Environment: real
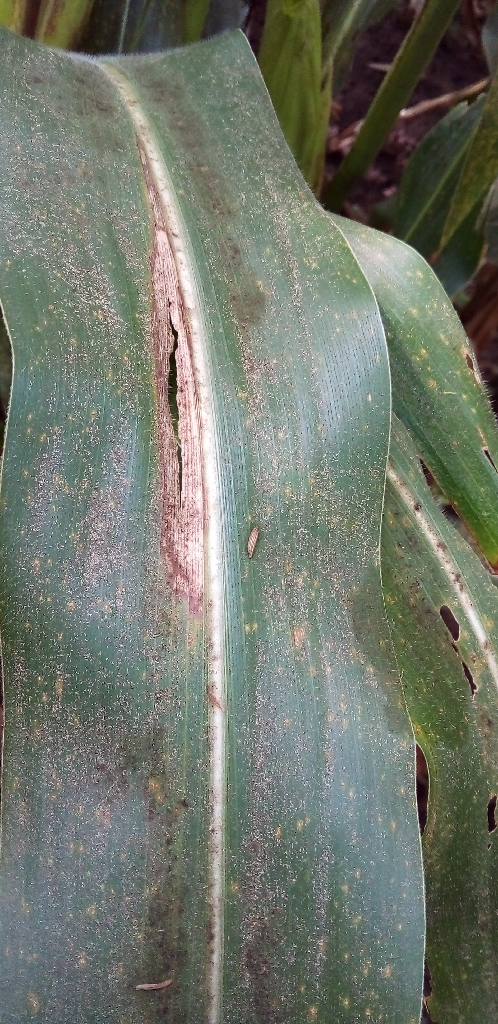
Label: northern_corn_leaf_blight